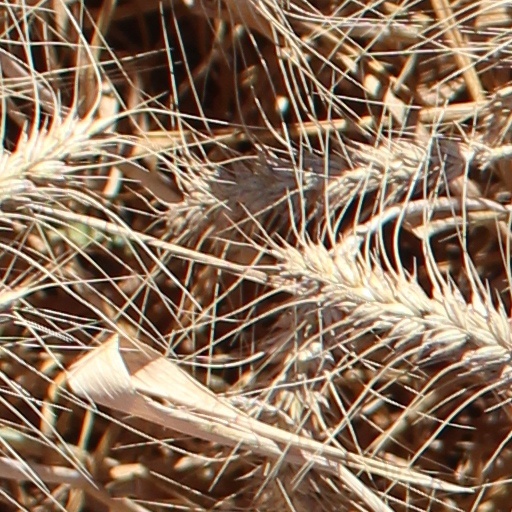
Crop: wheat